Peace and conflict studies

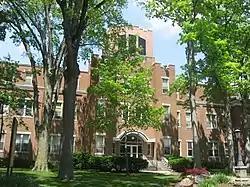
Indiana's Manchester College was one of the first institutions to offer a major in peace studies.

After World War II, the founding of the UN system provided a further stimulus for more rigorous approaches to peace and conflict studies to emerge. Many university courses in schools of higher learning around the world began to develop which touched upon questions of peace, often in relation to war, during this period. The first undergraduate academic program in peace studies in the United States was developed in 1948 by Gladdys Muir, at Manchester University a liberal arts college associated with the Church of the Brethren. It was not until the late 1960s in the United States that student concerns about the Vietnam War forced ever more universities to offer courses about peace, whether in a designated peace studies course or as a course within a traditional major. Work by academics such as Johan Galtung and John Burton, and debates in fora such as the "Journal of Peace Research" in the 1960s reflected the growing interest and academic stature of the field. Growth in the number of peace studies programs around the world was to accelerate during the 1980s, as students became more concerned about the prospects of nuclear war. As the Cold War ended, peace and conflict studies courses shifted their focus from international conflict and towards complex issues related to political violence, human security, democratisation, human rights, social justice, welfare, development, and producing sustainable forms of peace. A proliferation of international organisations, agencies and international NGOs, from the UN, Organization for Security and Co-operation in Europe, European Union, and World Bank to International Crisis Group, International Alert, and others, began to draw on such research.